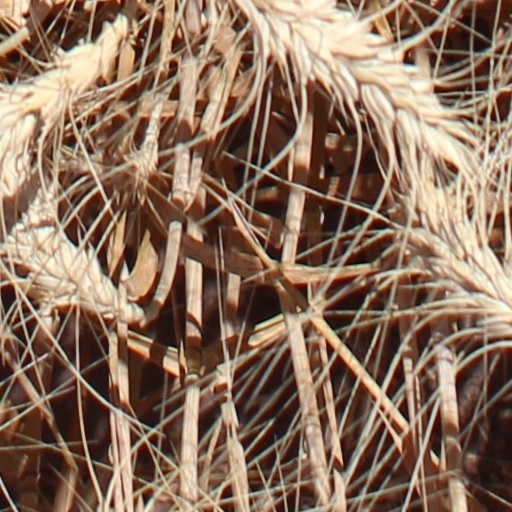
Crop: wheat